History of military logistics

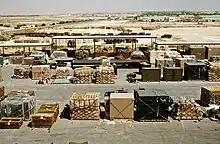
Pallets and containers of equipment in a logistics support area during Operation Desert Shield in 1991

Motor vehicles ran on tyres, but the supply of rubber to the Allies of World War II was curtailed when the Japanese overran the major sources of natural rubber. Imports to the United States dropped from in 1941 to in 1942. Fuel rationing and recycling measures were introduced to conserve tyres. The synthetic rubber industry in the United States grew from producing in 1939 to in 1944. Germany produced synthetic rubber and oil, much of it with slave labour at the IG Farben plant at Auschwitz.